Renard II of Choiseul

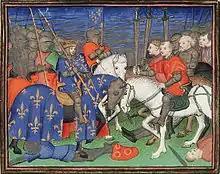
Philip Augustus at the Battle of Bouvines, in Vincent de Beauvais, Le Miroir Historial (vol. IV).

Born around 1175, likely at the castle of Choiseul, Renard was the eldest son and the primary heir of Foulques II of Choiseul and Alix of Vignory. The houses of Choiseul (originating from the division of the county of Bassigny) and Vignory (originating from the division of the county of Bolenois) were prominent vassals of the Bishop of Langres.